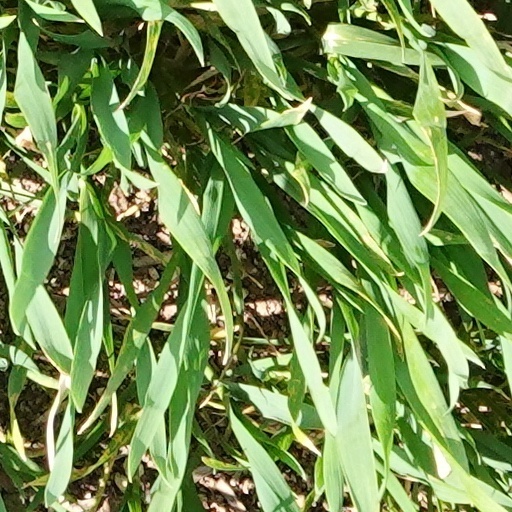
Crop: wheat